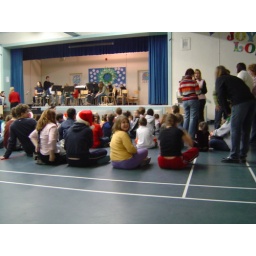
Youngest's Christmas concert, she's sitting, waiting, in the yellow shirt